Pittosporum bicolor

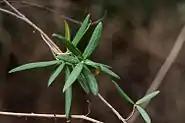
Adaxial leaf surface of "P. bicolor"

Leaves are narrow, and vary in shape from being lanceolate to slightly ovate. They are typically 2–8 cm long and 5-18mm wide, margins are flat or distinctly recurved, with an obtuse to subacute apex. They are alternately arranged along the stem, and, as the name suggests, are most distinct in the contrasting colours of the leaf surfaces. The adaxial surface being a glossy dark green colour, and the abaxial surface being light green to silver-grey in colour. The abaxial surface is heavily coated in fine white hairs, and occasionally the adaxial surface will also have a sparse coating of white hairs.